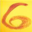
Label: worm